Sir Isaac Coffin, 1st Baronet

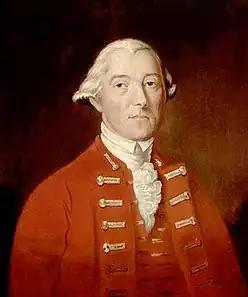
Guy Carleton, 1st Baron Dorchester. Coffin transported him and his family to and from Quebec, but his musters of Dorchester's sons nearly caused his downfall.

It was while commanding "Shrewsbury" at Jamaica that Coffin had the first of a number of run-ins with naval authority that was to mark his career. The commander of the fleet, Admiral George Brydges Rodney, ordered Coffin to take three lieutenants with insufficient sea time. Coffin refused, apparently unaware that the order had come from Rodney himself, arguing that as the boys had respectively only five, three and two years service, they were unqualified to serve as lieutenants. On learning that it was Rodney's express wish that the boys be taken on as lieutenants, Coffin grudgingly acceded, but Rodney came to hear of Coffin's initial refusal, and had him court-martialed on charges of disobedience and contempt. The trial was held at Port Royal on 29 July, with Coffin being acquitted of both charges, the court determining that 'the appointment of these officers by commission was irregular and contrary to the established rules of the service.' Despite the verdict, the court did not have the power to suspend appointments made by the commander in chief, and Coffin was forced to write to the Admiralty on 20 September 1782, requesting the lieutenants' commissions be suspended. The Admiralty issued the recall of the commissions on 14 December, by which time Coffin had moved from "Shrewsbury" to take command of the 20-gun . Coffin sailed "Hydra" back to England and paid her off in March 1783.